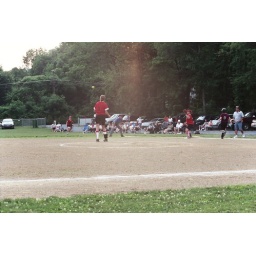
Championship Game. Out field getting the ball in, not in time for the out, but in time to stop a double.